Judo

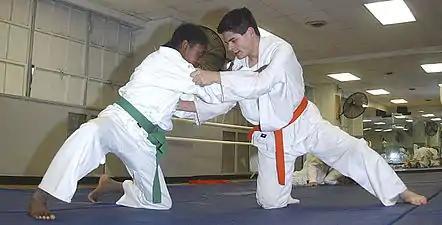
Two judoka wearing judogi

Kano Jigoro's Kodokan judo is the most popular and well-known style of judo, but is not the only one. The terms judo and jujutsu were quite interchangeable in the early years, so some of these forms of judo are still known as jujutsu or jiu-jitsu either for that reason, or simply to differentiate them from mainstream judo. From Kano's original style of judo, several related forms have evolved—some now widely considered to be